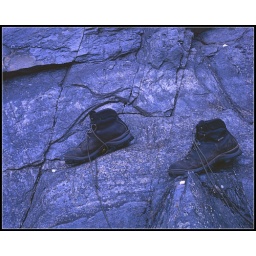
This time in colour, to match the previous b&amp;amp;w version. Taken on the rocks just around the coast from Easdale.